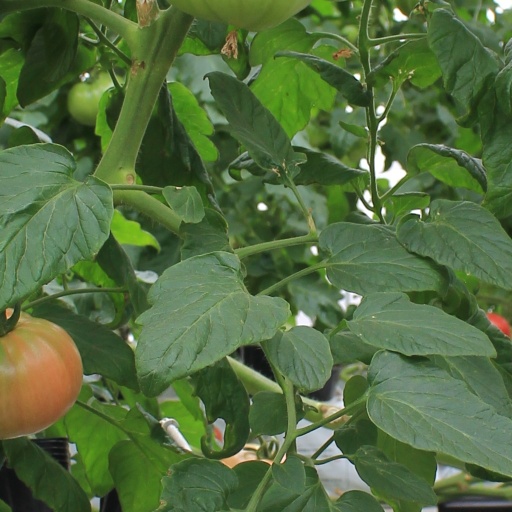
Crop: tomato